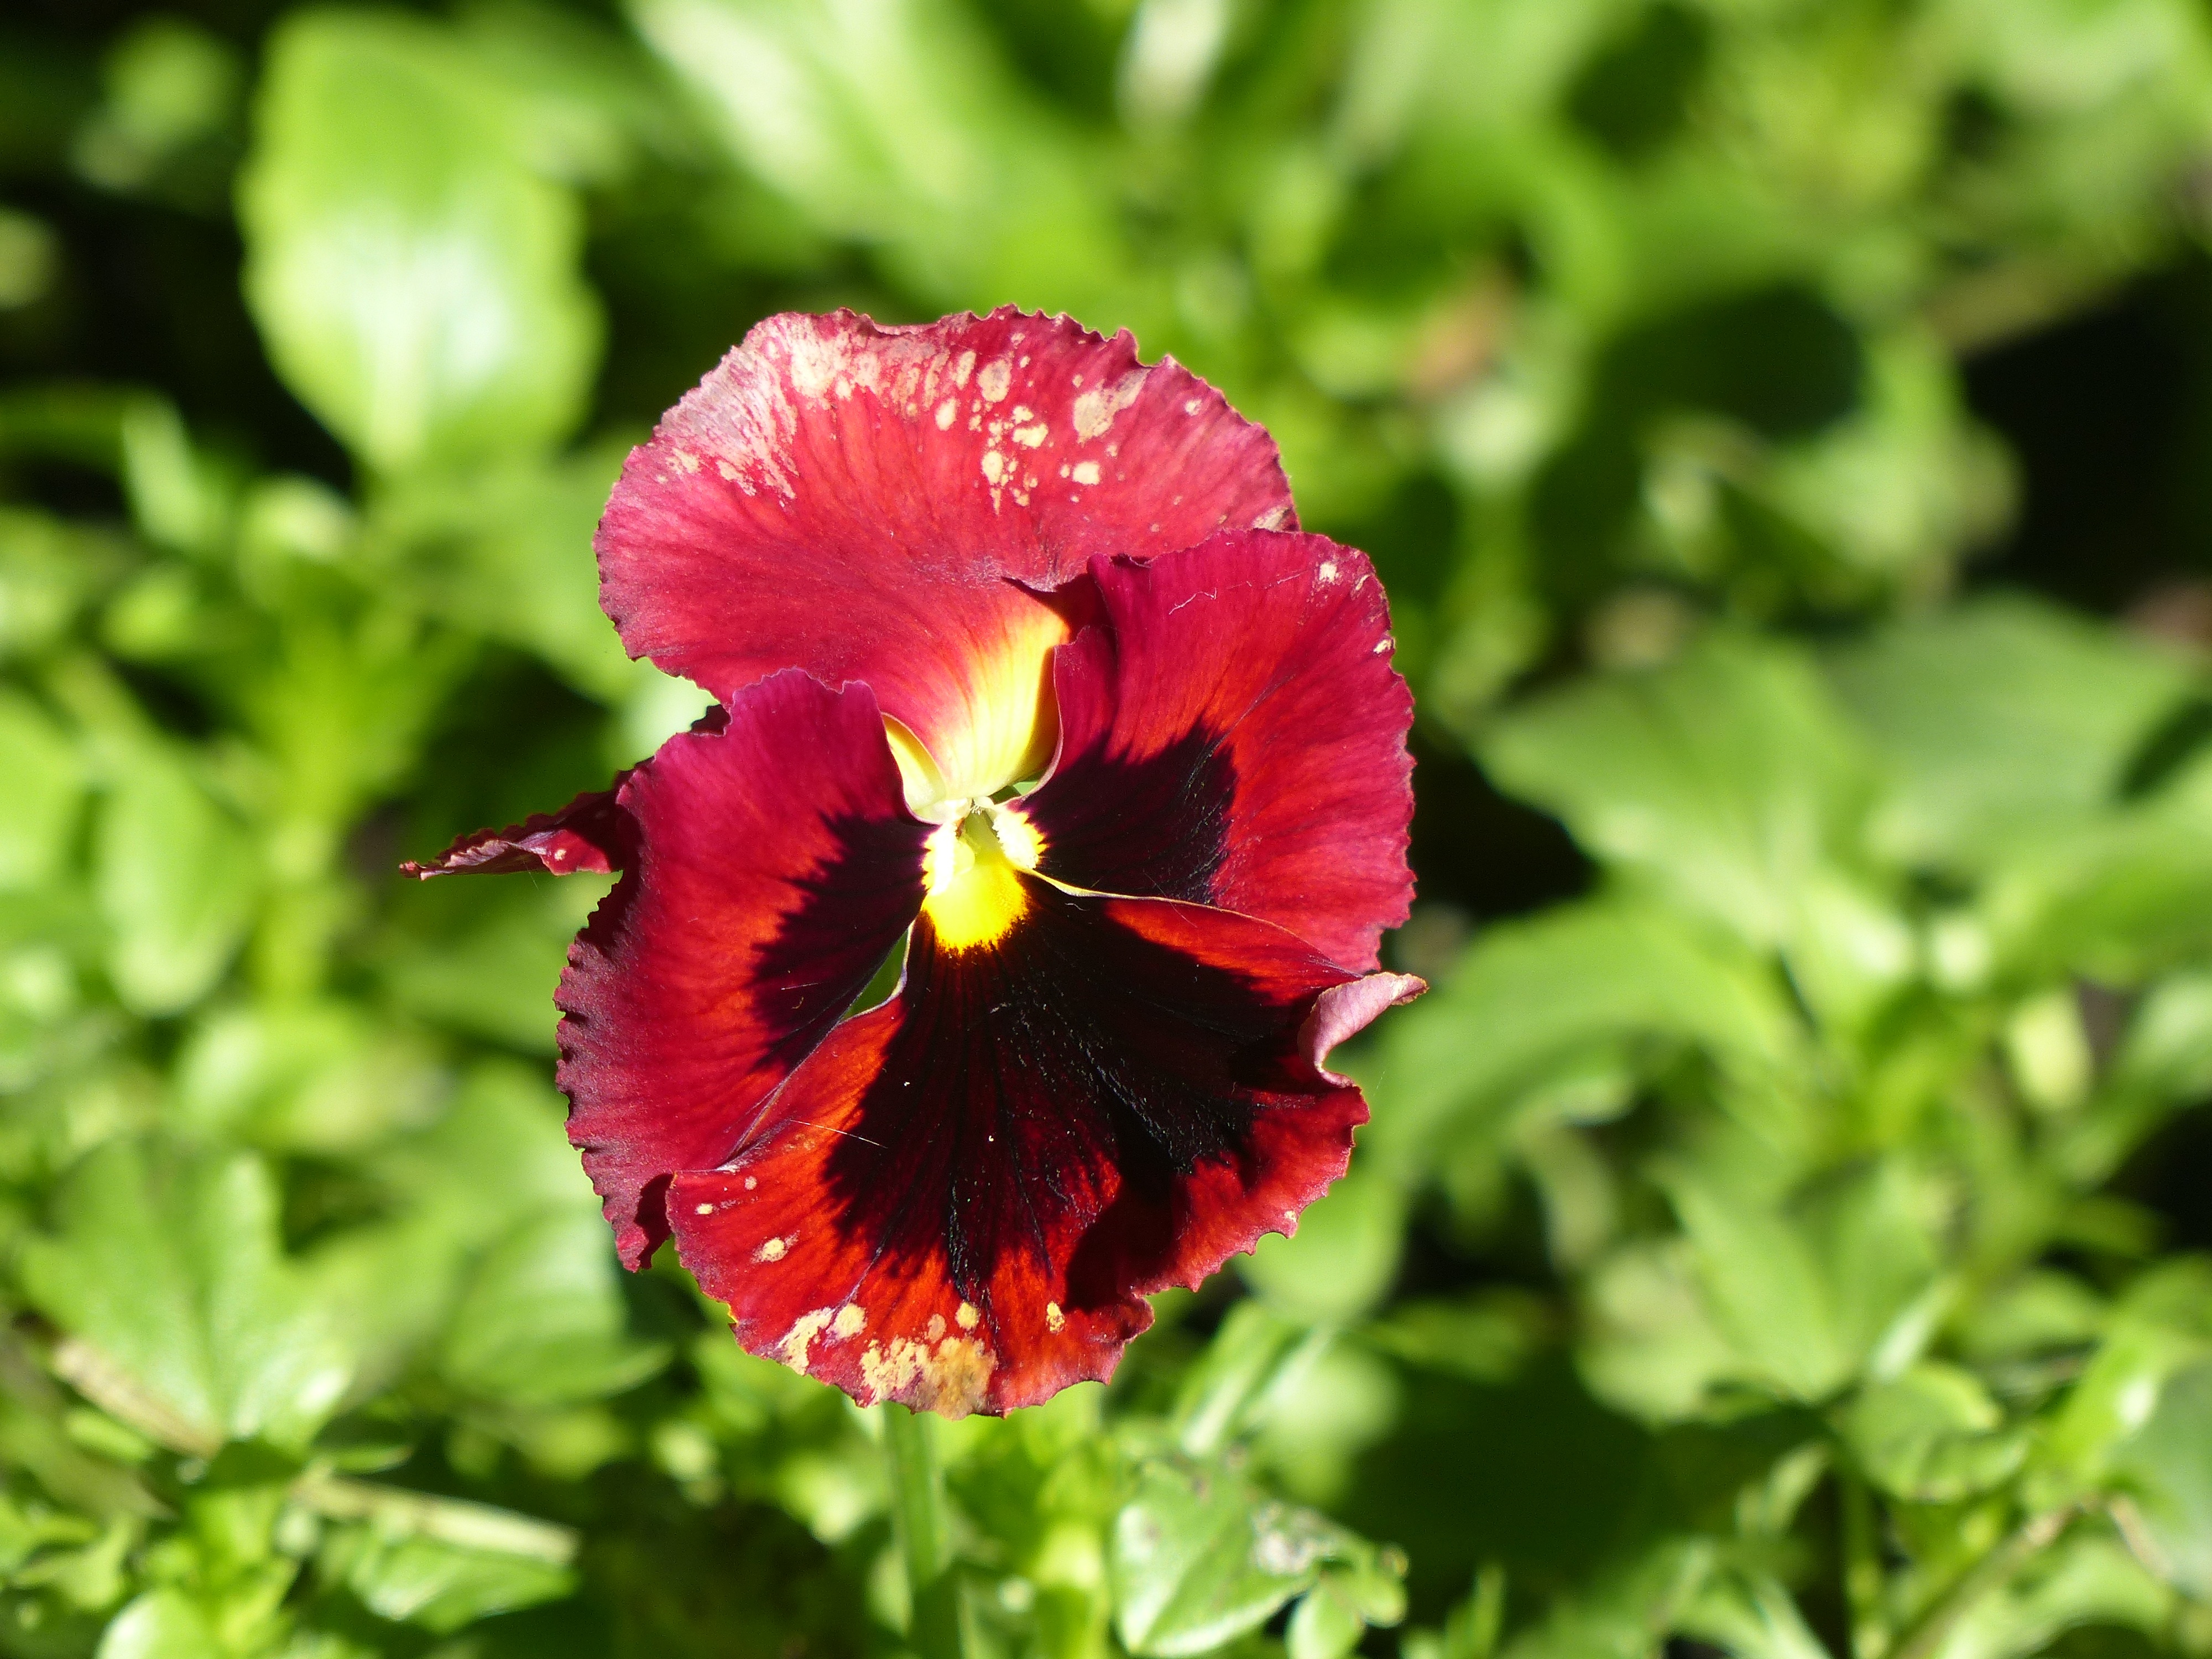
plant, flower, petal, red, botany, flora, wildflower, macro photography, pansy, burgundy, flowering plant, violet plant, annual plant, land plant, violet family